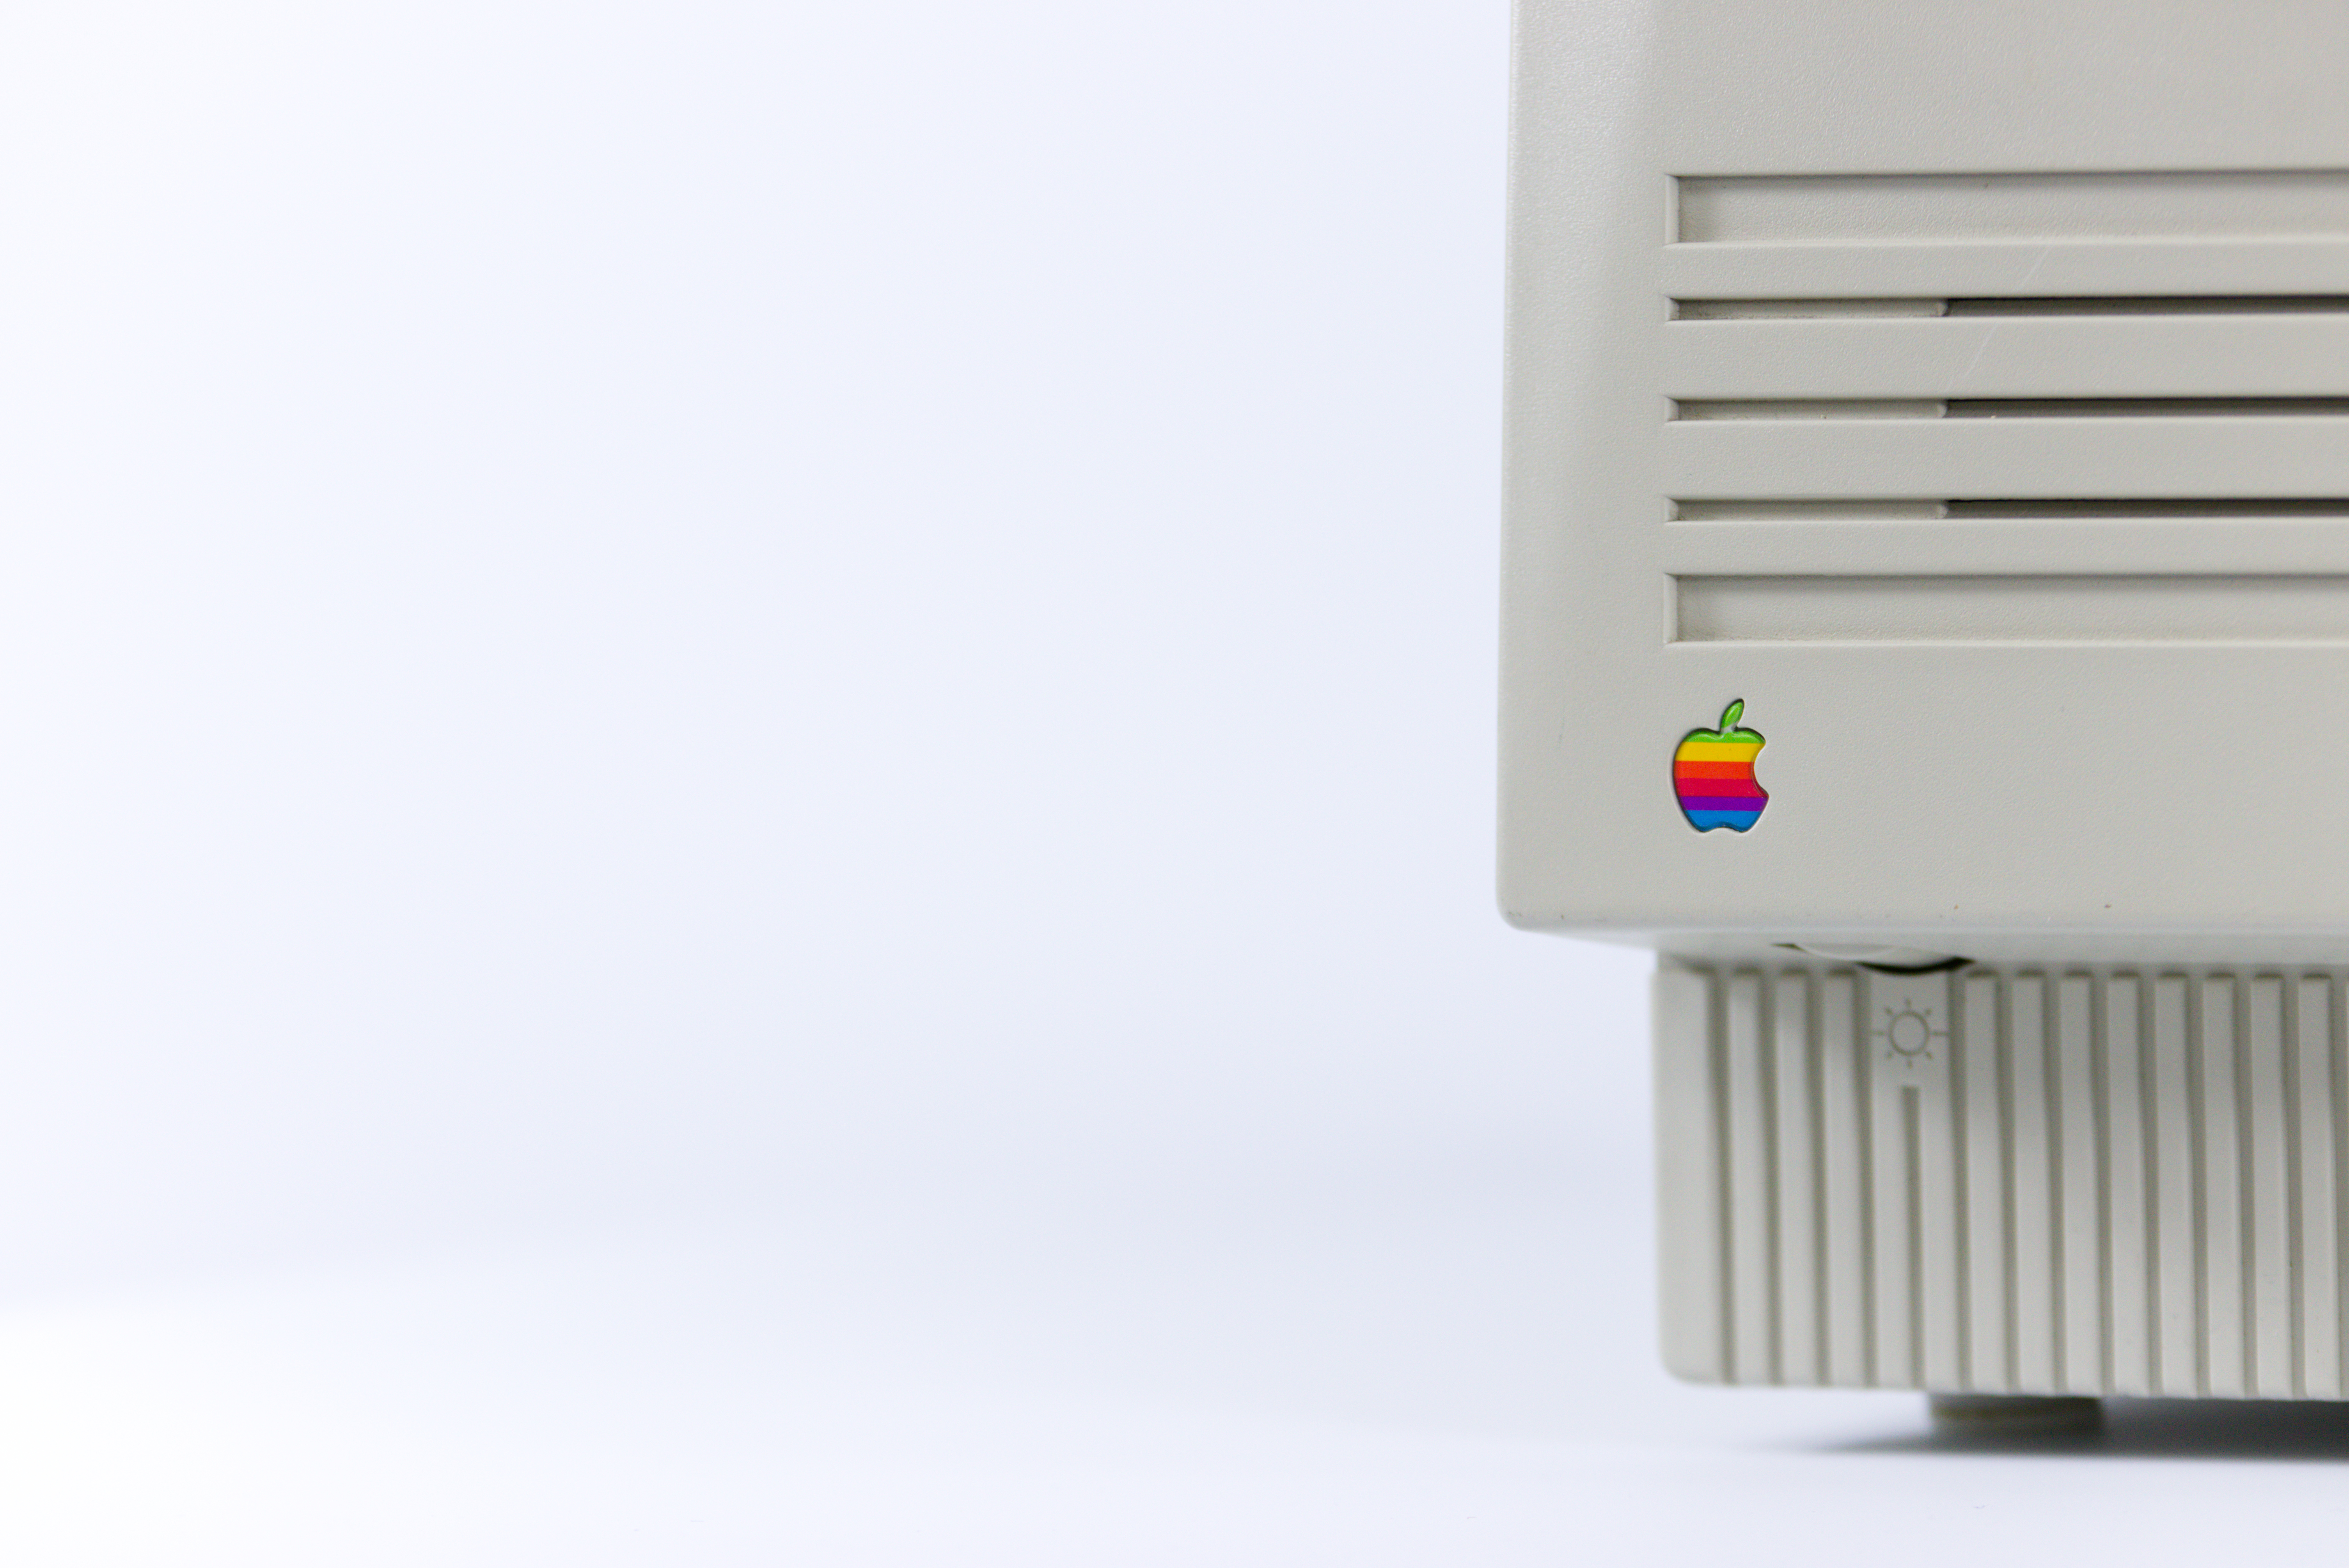
product, technology, electronic device, air conditioning, electronics